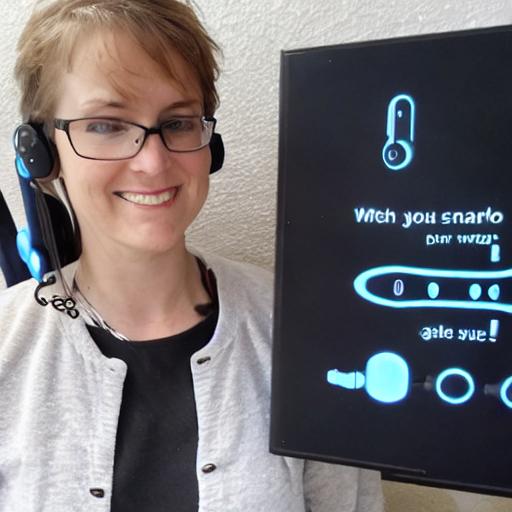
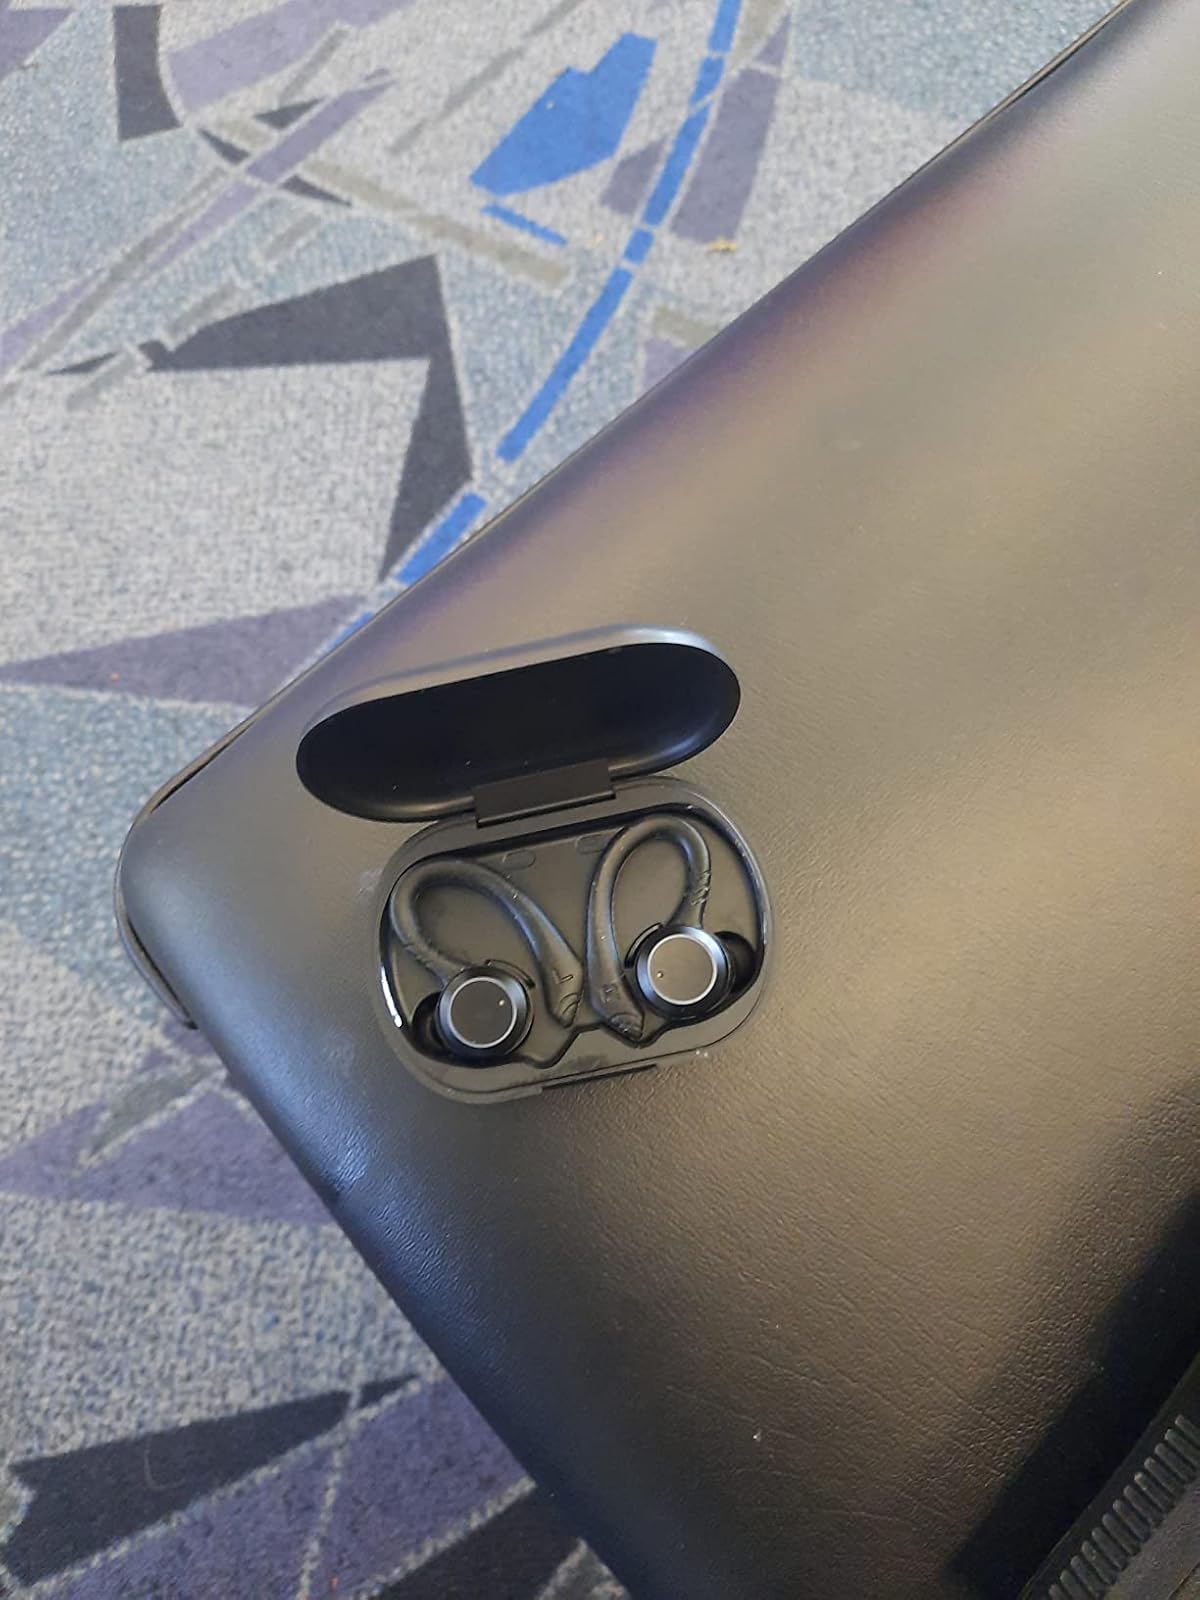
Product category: earbuds
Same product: no